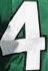
Number: 4